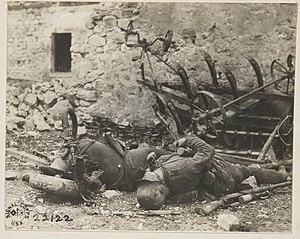
Fismes [fim] est une commune française située dans le département de la Marne en région Grand Est.